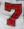
Number: 7